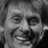
Emotion: happy